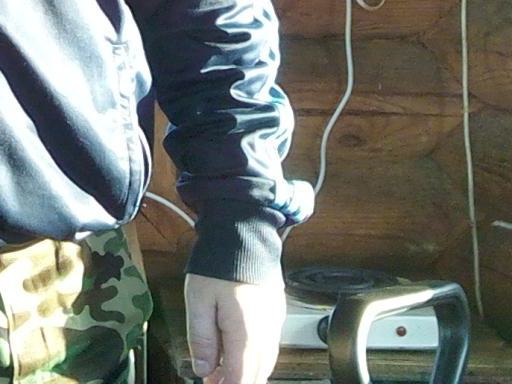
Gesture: no_gesture